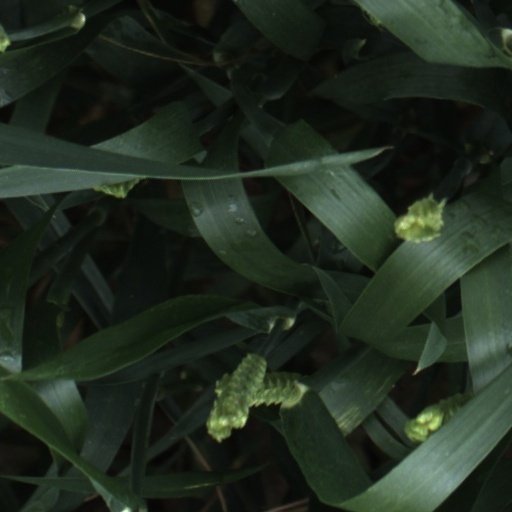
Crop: wheat